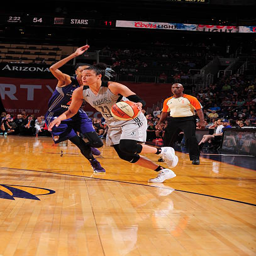
basketball player drives to the basket against basketball team during the game .